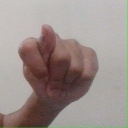
अक्षर: ट